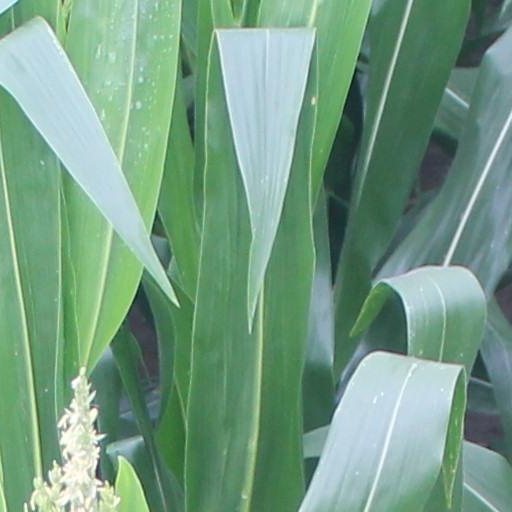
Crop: maize; corn